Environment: real
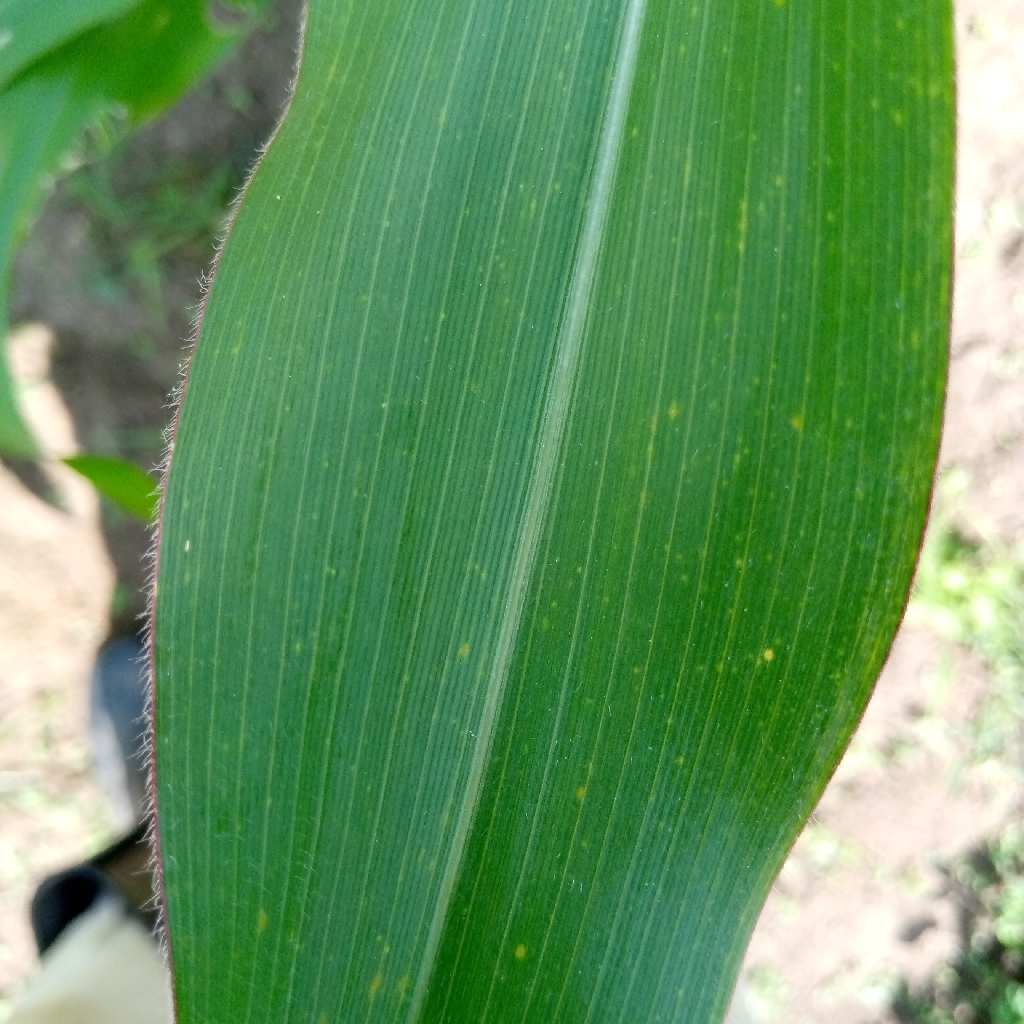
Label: healthy